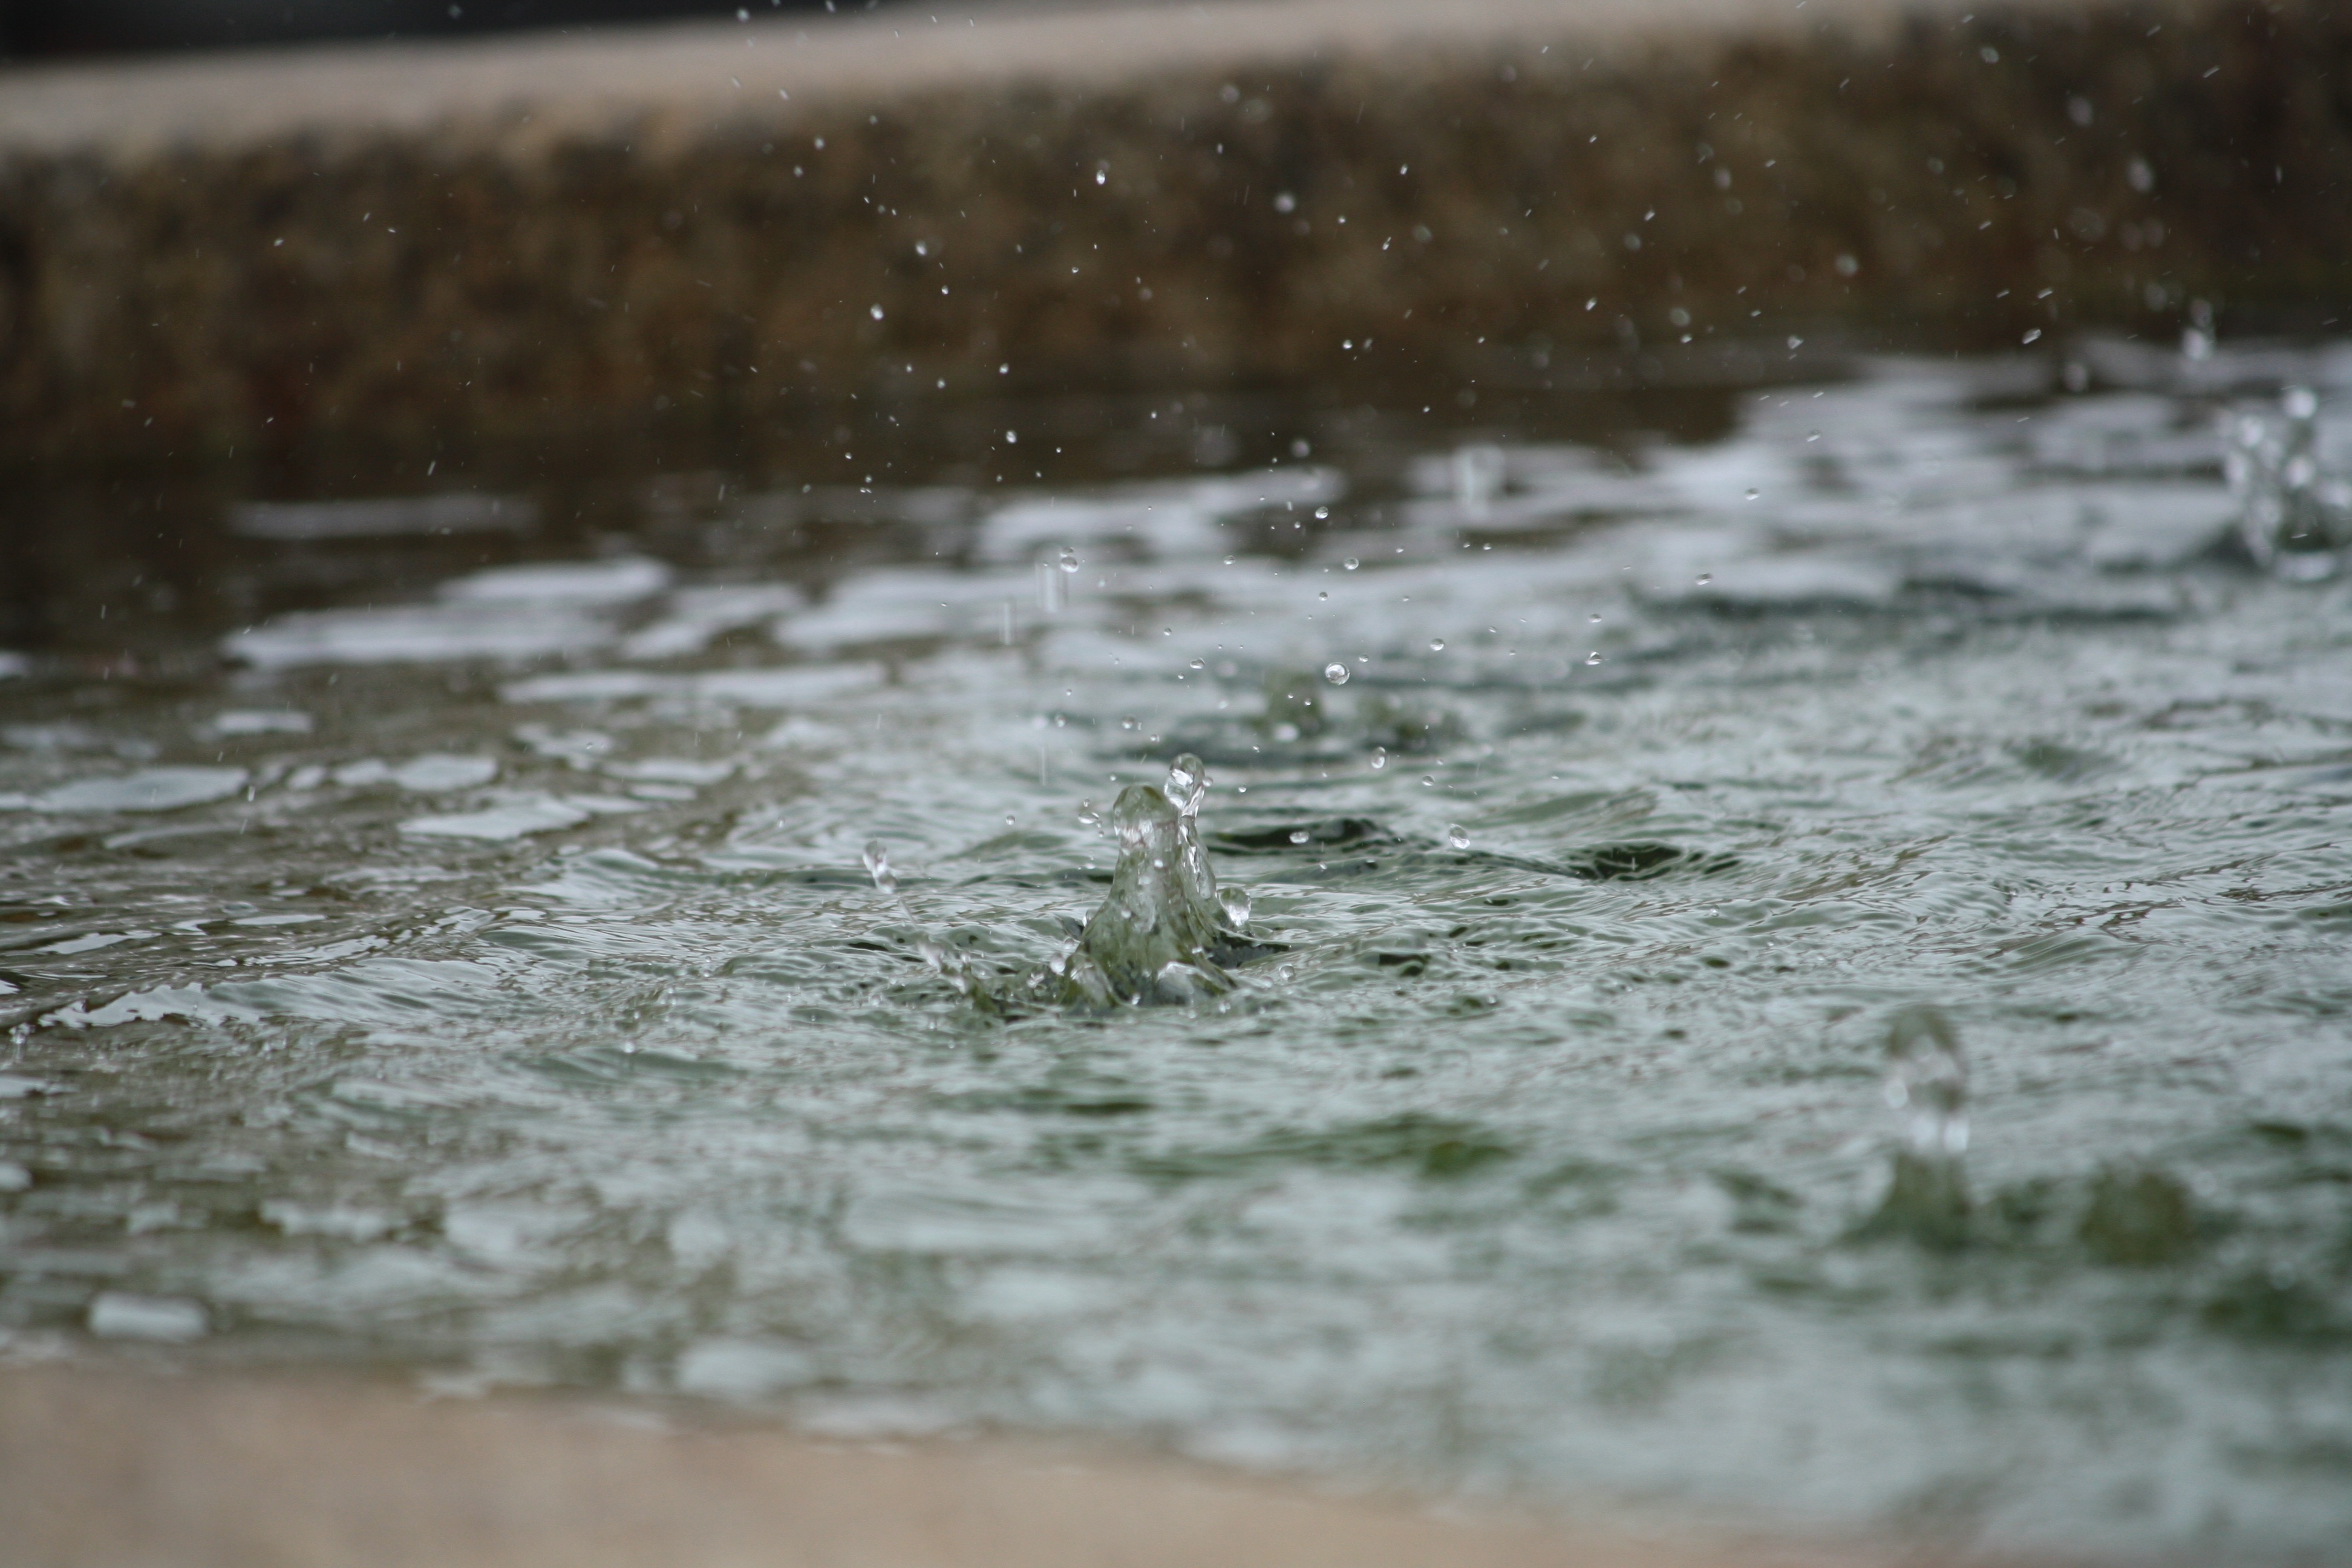
sea, water, nature, snow, winter, liquid, rain, wave, wet, wildlife, reflection, splash, weather, fresh, close up, raindrops, drops, freezing, rainfall, mudflat